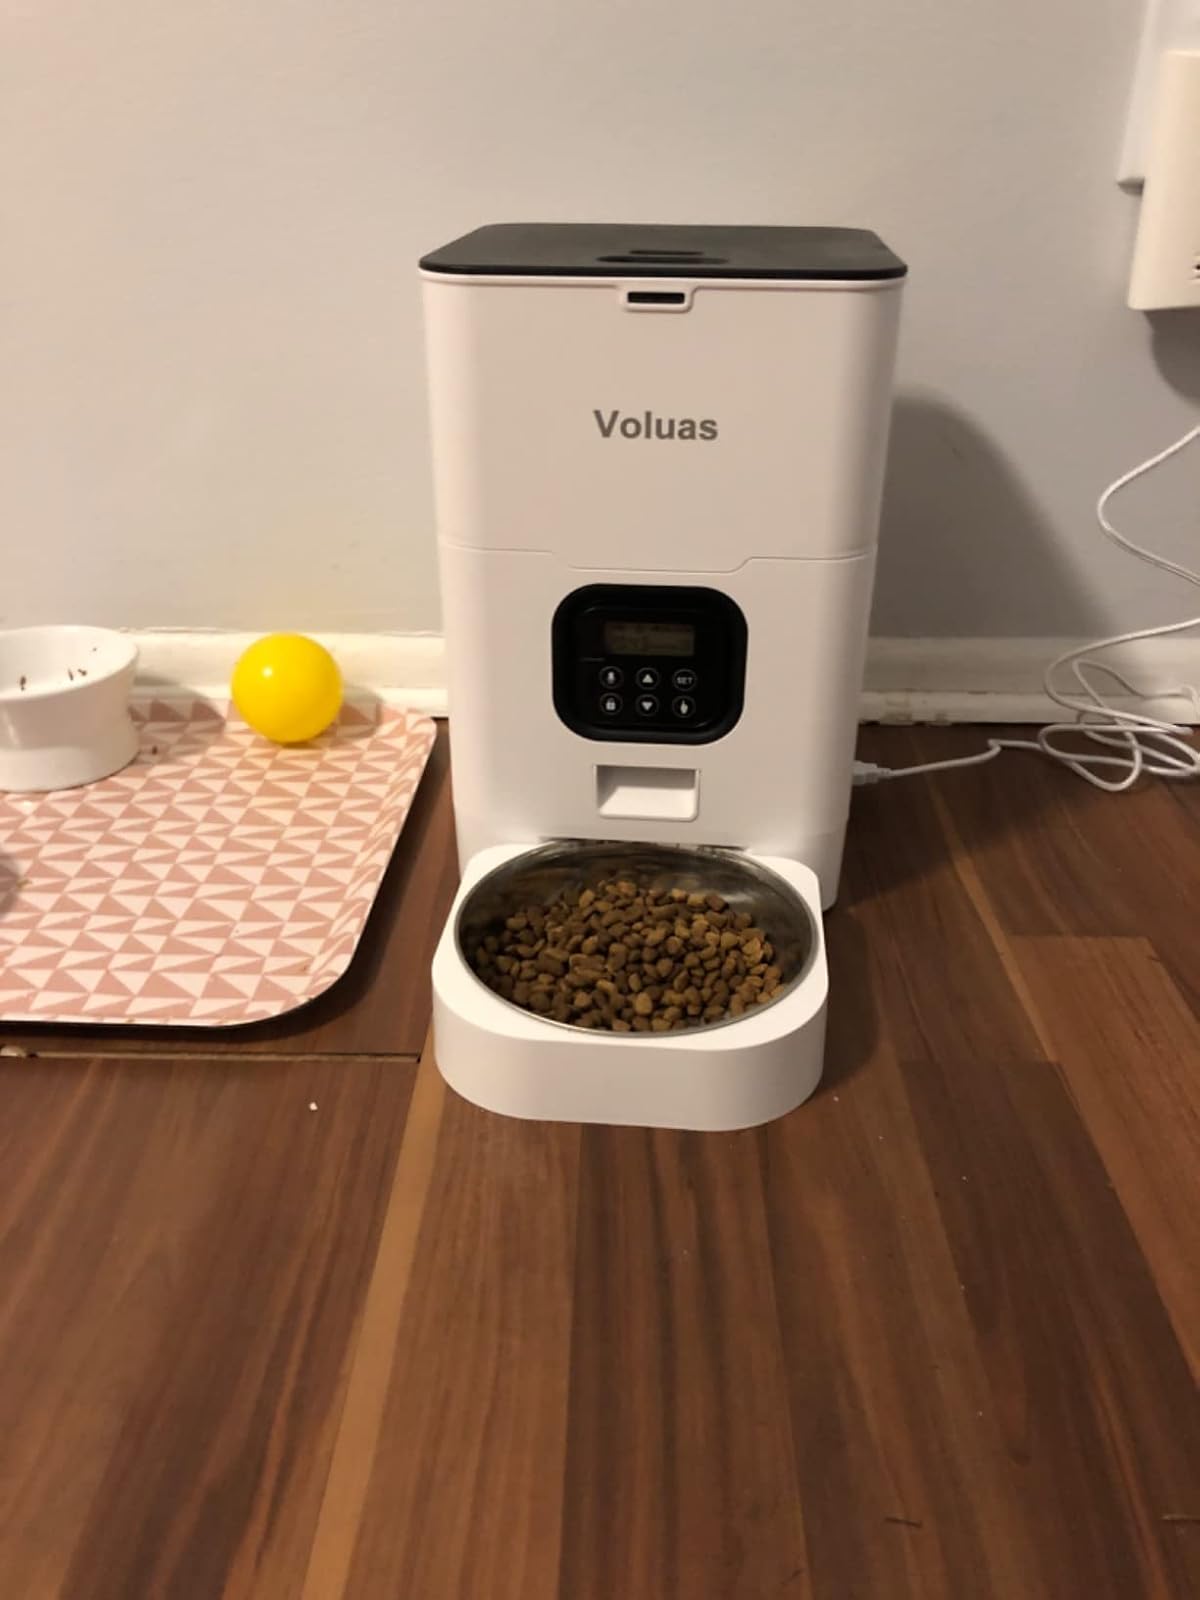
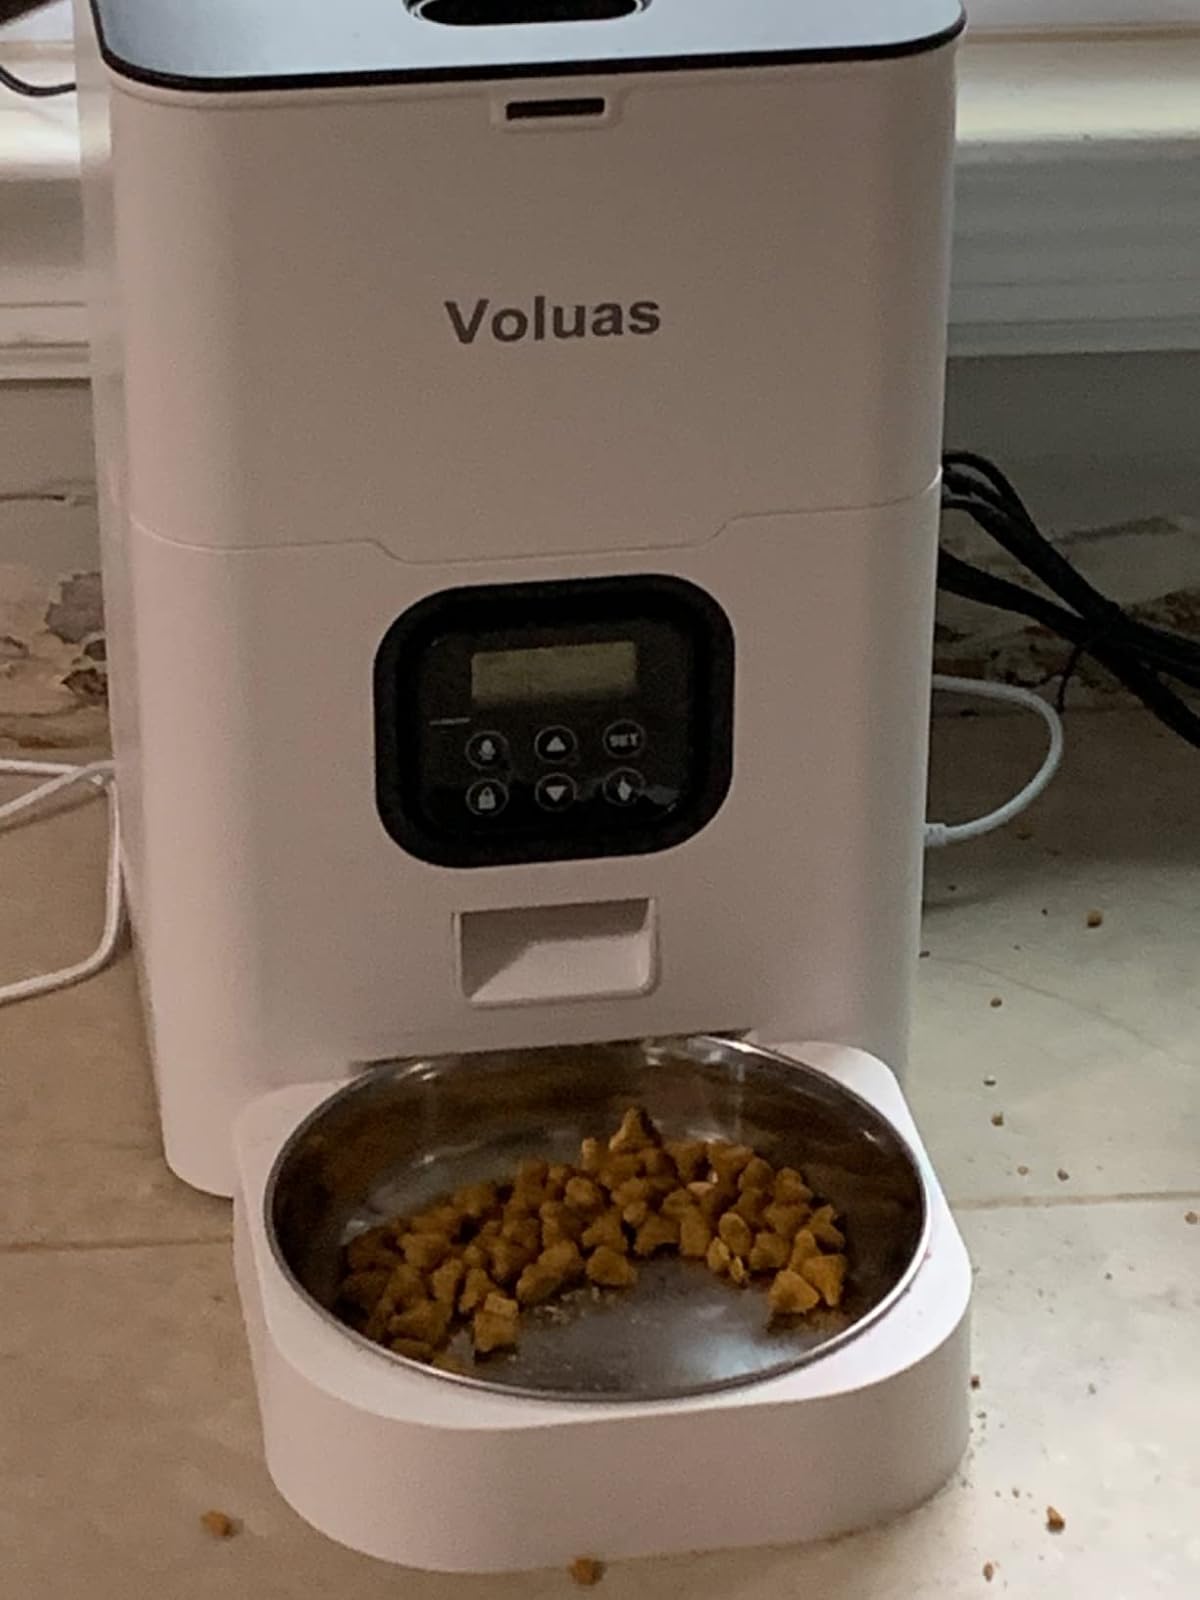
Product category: items_feeder
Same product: yes